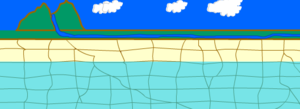
La spéléogenèse est le processus de formation des cavités souterraines, pénétrables ou non par l’homme et plus spécifiquement l’étude de la formation de ces cavités. Elle est corrélée avec l'hydrogéologie, les flux des phases d'érosion et de colmatages.